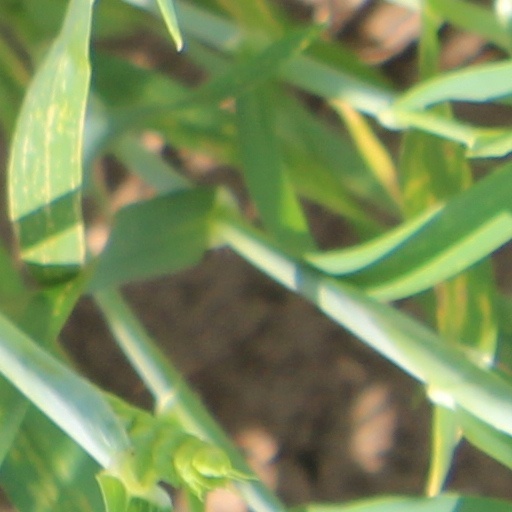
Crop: wheat